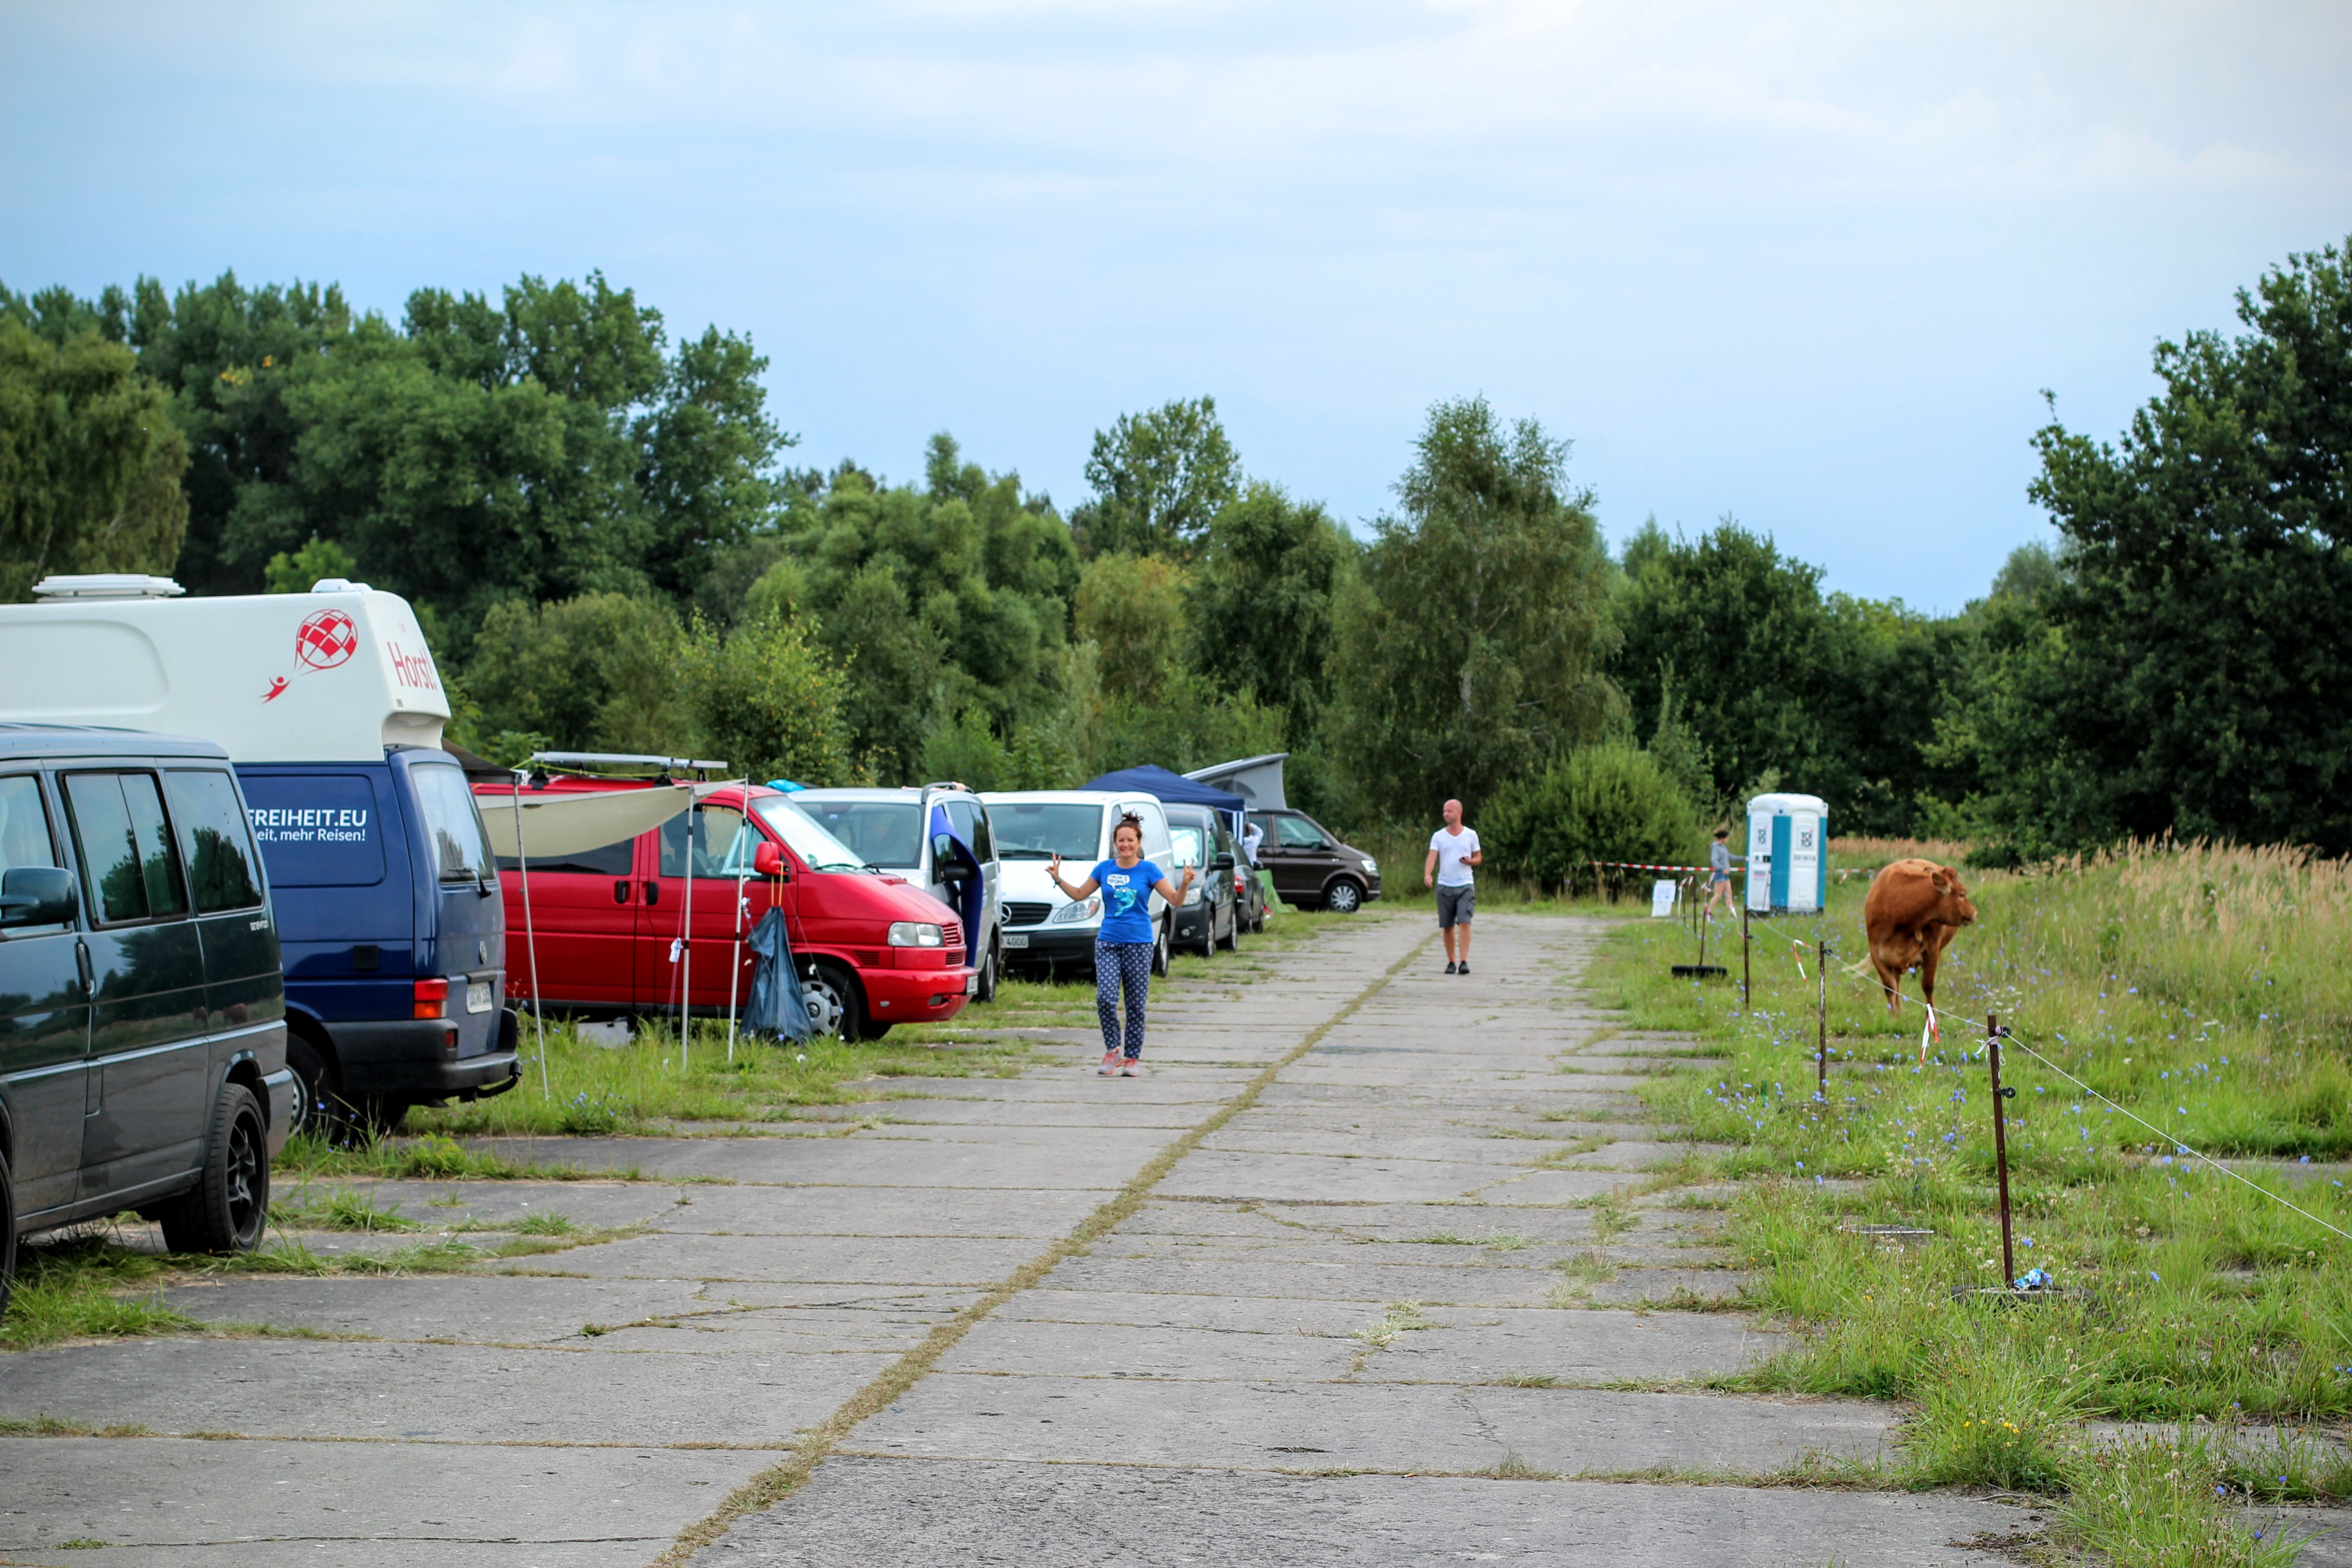
wilderness, transport, vehicle, camping, waterway, cows, campingwagen